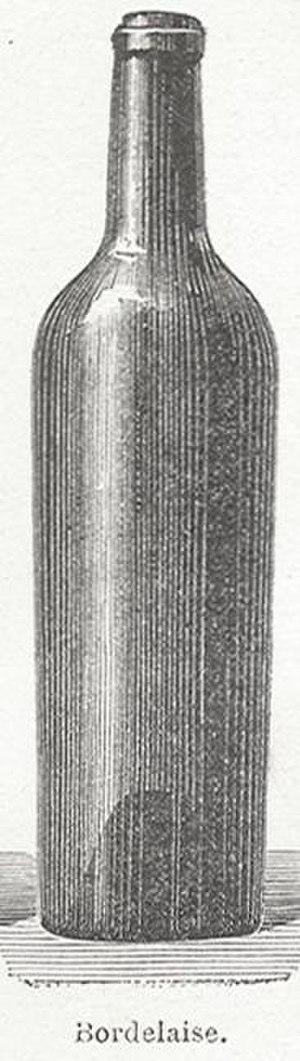
Forme typique de la bouteille ""bordelaise"" pour les vns de Bordeaux. Détail d'une image provenant du ""Dictionnaire encyclopédique de l'épicerie et des industries annexes"" par Albert Seigneurie, édité par ""L'Épicier"" en 1904, page 117.
Pierre Mitchell est un industriel bordelais, fondateur de la verrerie royale de Bordeaux, qui devient la plus grande productrice de bouteilles en France.
Le vignoble de Bordeaux est le vignoble regroupant toutes les vignes du département de la Gironde, dans le Sud-Ouest de la France.